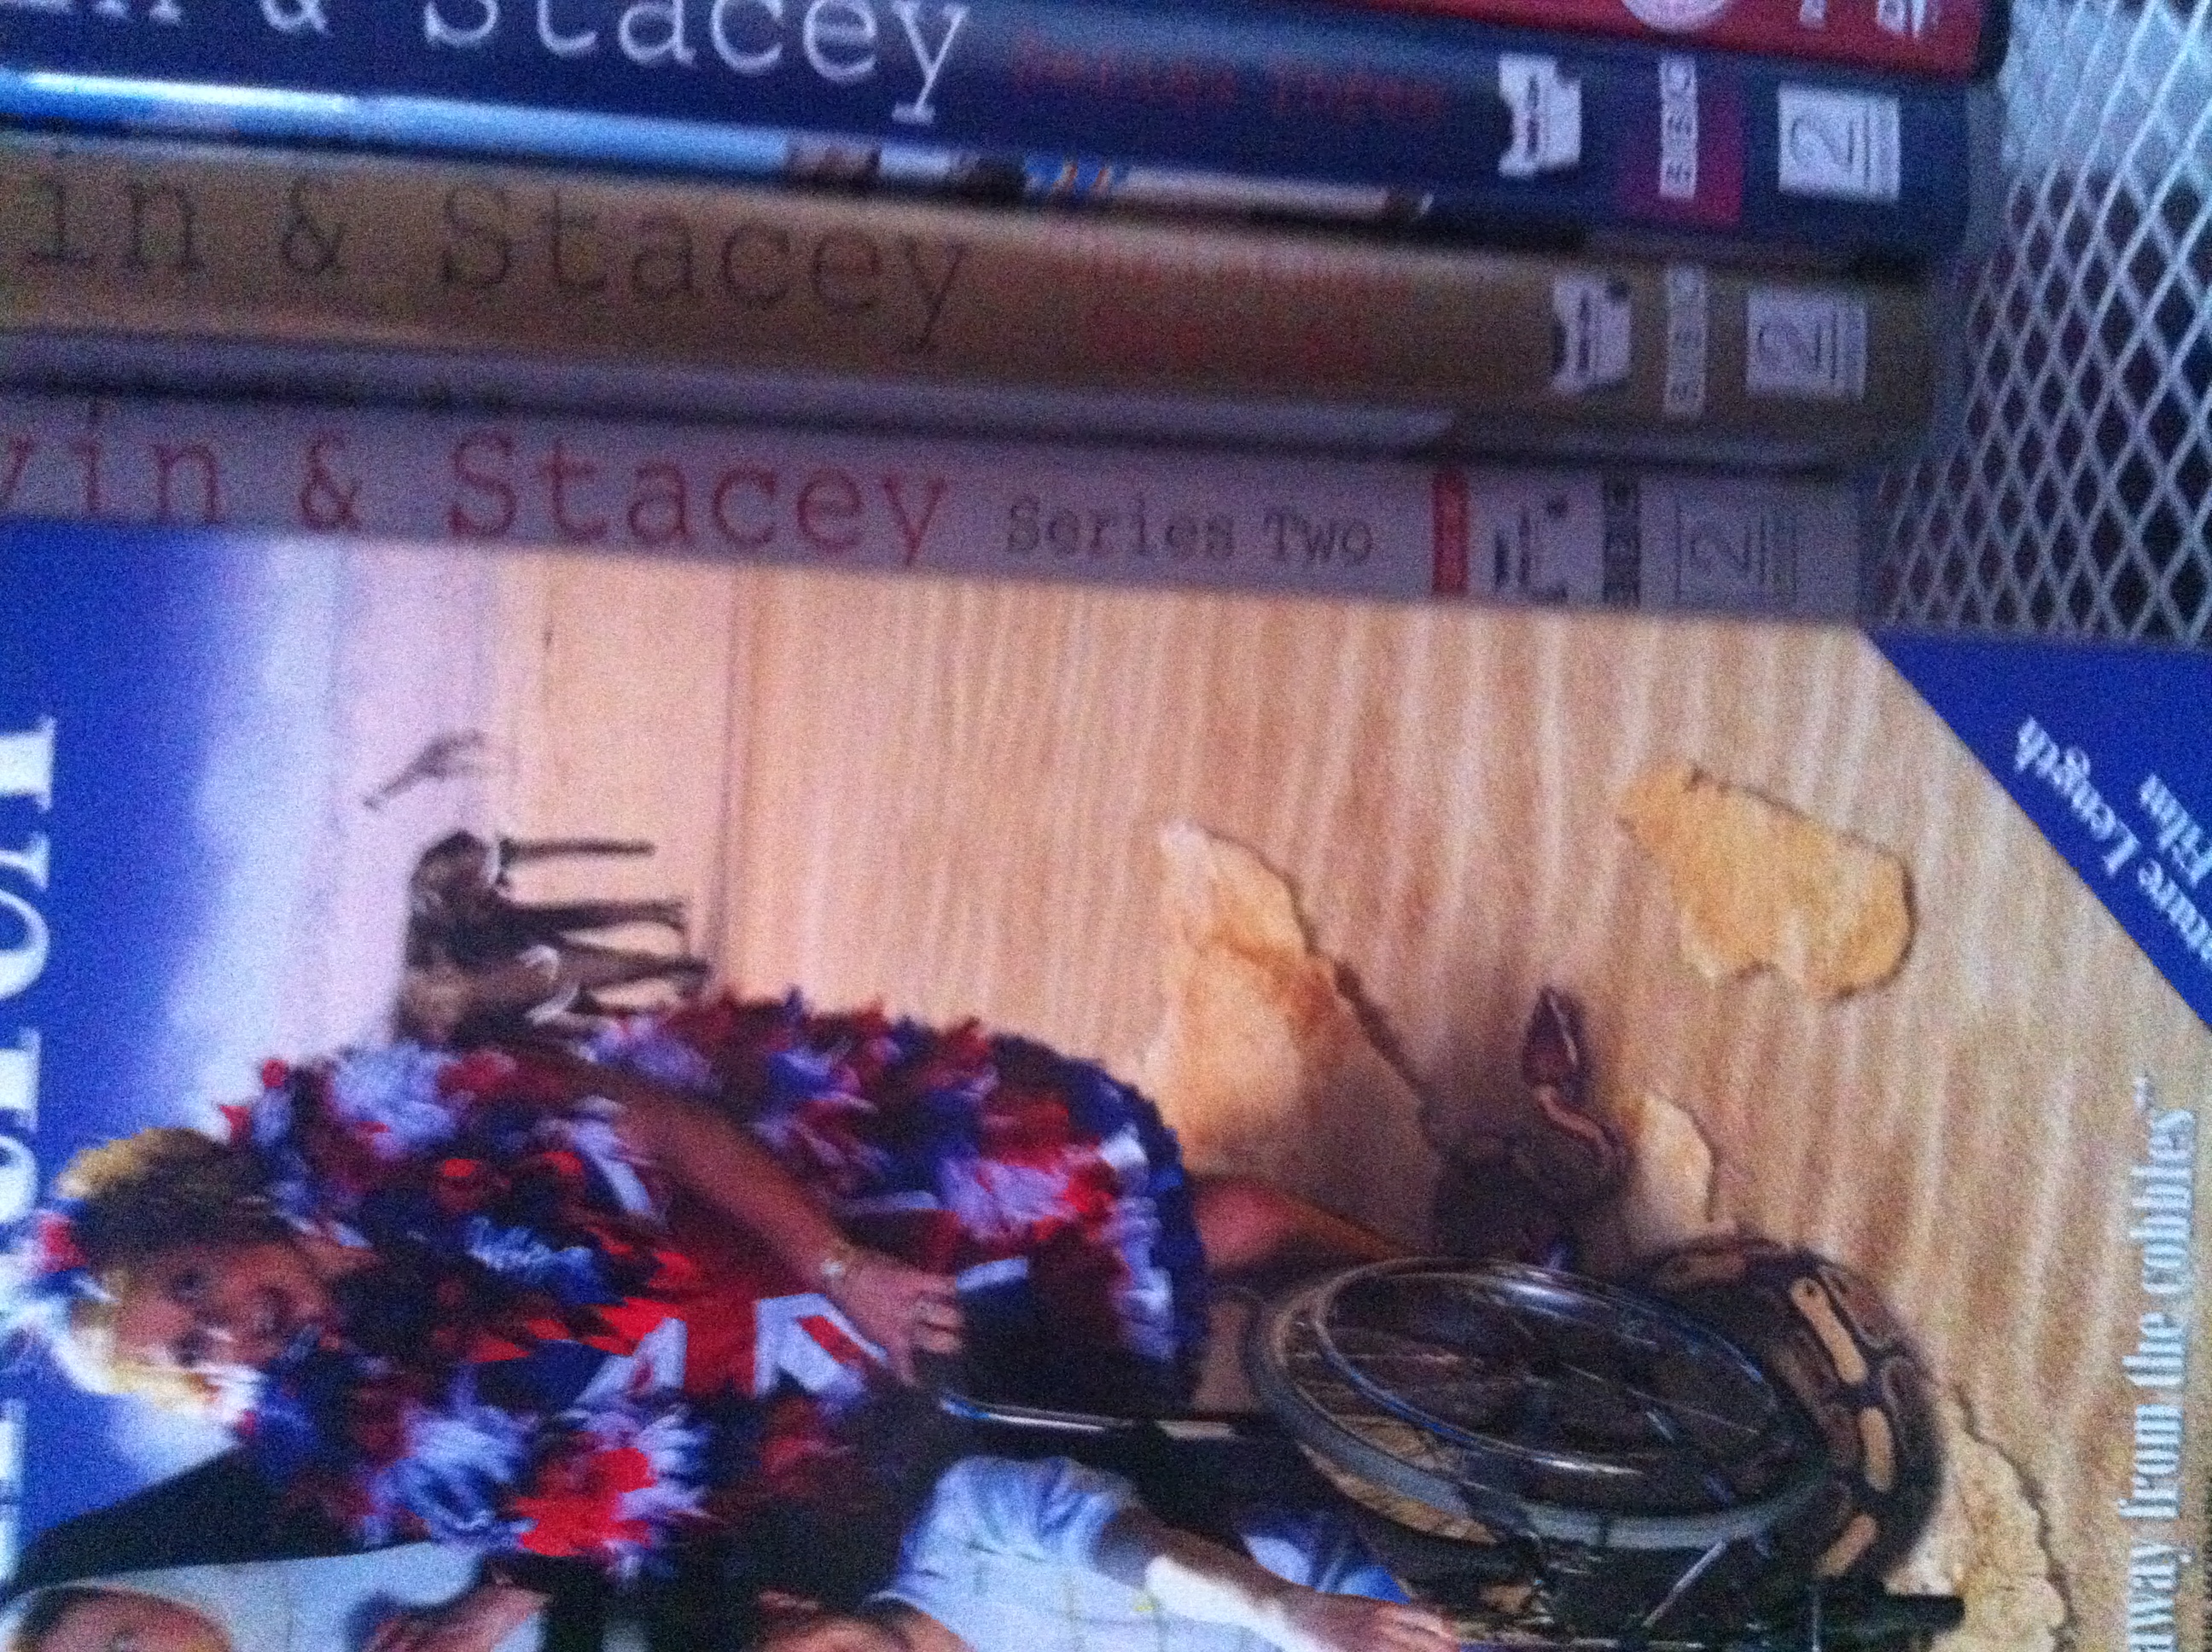Question: Which DVD is this?
Answer: unanswerable